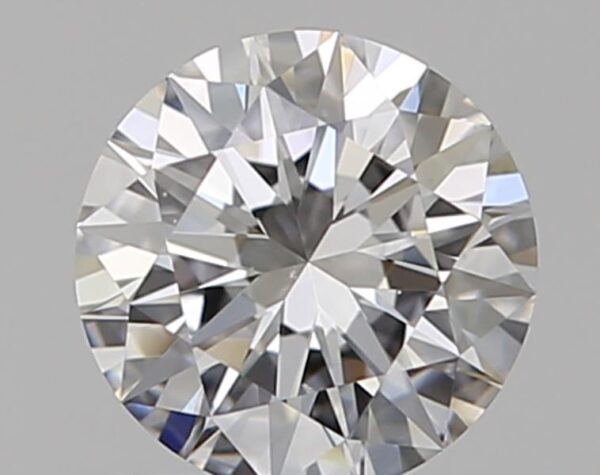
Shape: round
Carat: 0.5
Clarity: VS1
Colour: F
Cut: EX
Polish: EX
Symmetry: EX
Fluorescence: M
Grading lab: GIA
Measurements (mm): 5.11 x 5.15 x 3.13